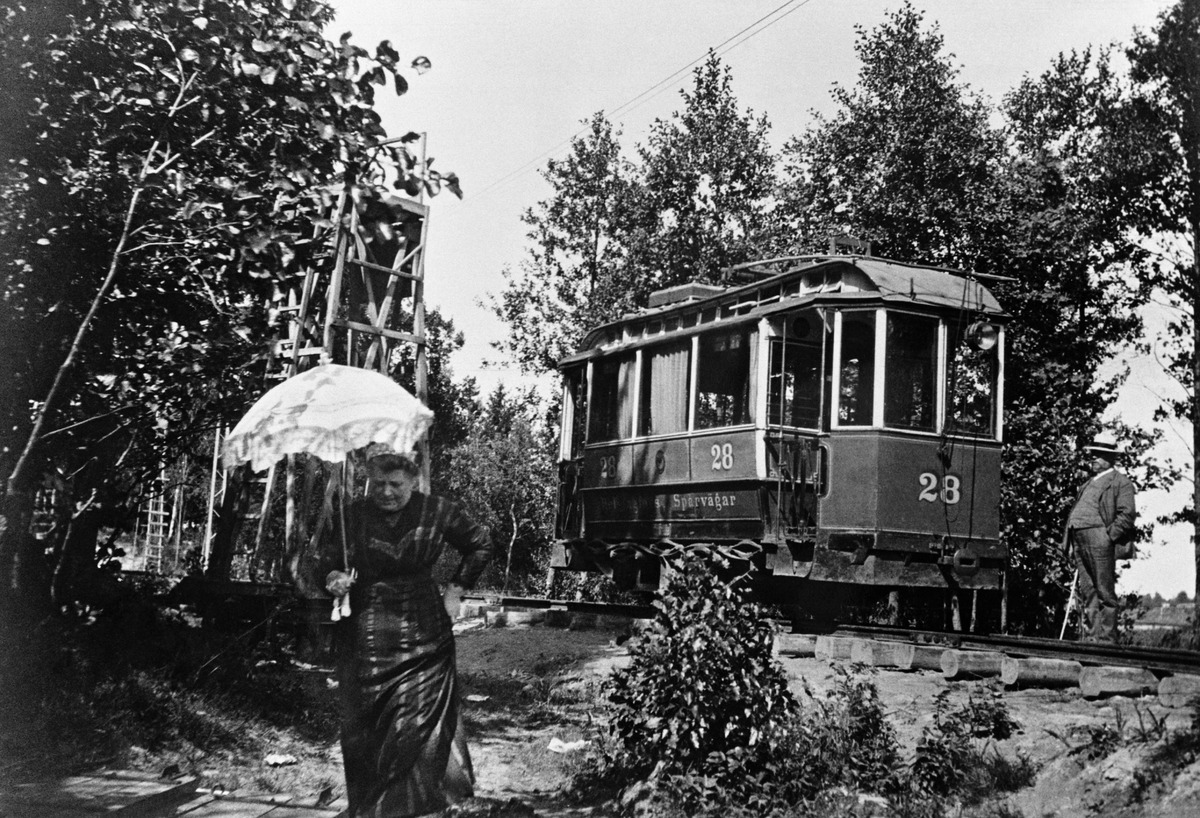
Koeajoa Munkkiniemen keskeneräisellä raitiotieradalla 1914.
sisällön kuvaus: Oikealla seisoo Helsingin Raitiotie- ja Omnibus Osakeyhtiö HRO:n johtokunnan jäsen, insinööri Fredrik Rosberg, edessä kävelee rouva Vivi Rosberg päivänvarjo kädessään. Rouvan takana näkyy tornivaunu, josta käsin ajolankoja asennettiin. Rata kaartoi Tilkan suunnasta kohti Johannesbergiä (nykyistä Paciuksenkatua). Kuva on mahdollisesti Meilahdesta, läheltä vuonna 1914 rakennettua sähkölaitosta nykyisellä Paciuksenkaarella. Liikennöinti linjalla alkoi 22.12.1914. mustavalkoinen
Kuvaaja: Grünberg, Constantin, valokuvaaja
Ajankohta: kuvausaika 1914, kuvausaika kesä
Paikka: Suomi, Uusimaa, Helsinki, Pikku Huopalahti Helsinki
Aiheet: Helsingin Raitiotie- ja Omnibus Osakeyhtiö HRO - Spårvägs- och Omnibus Aktiebolaget i Helsingfors, Rosberg, Fredrik, Rosberg, Vivi, raitiovaunut